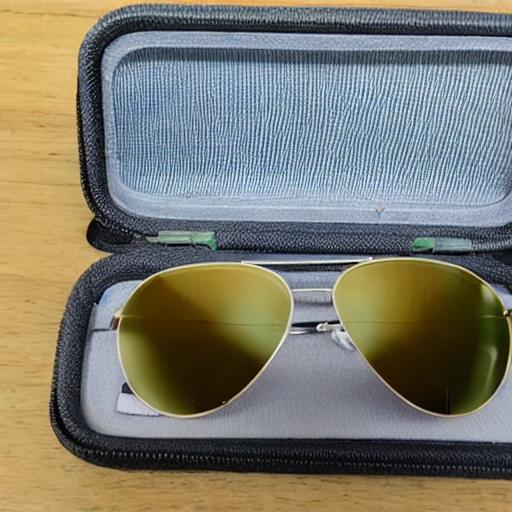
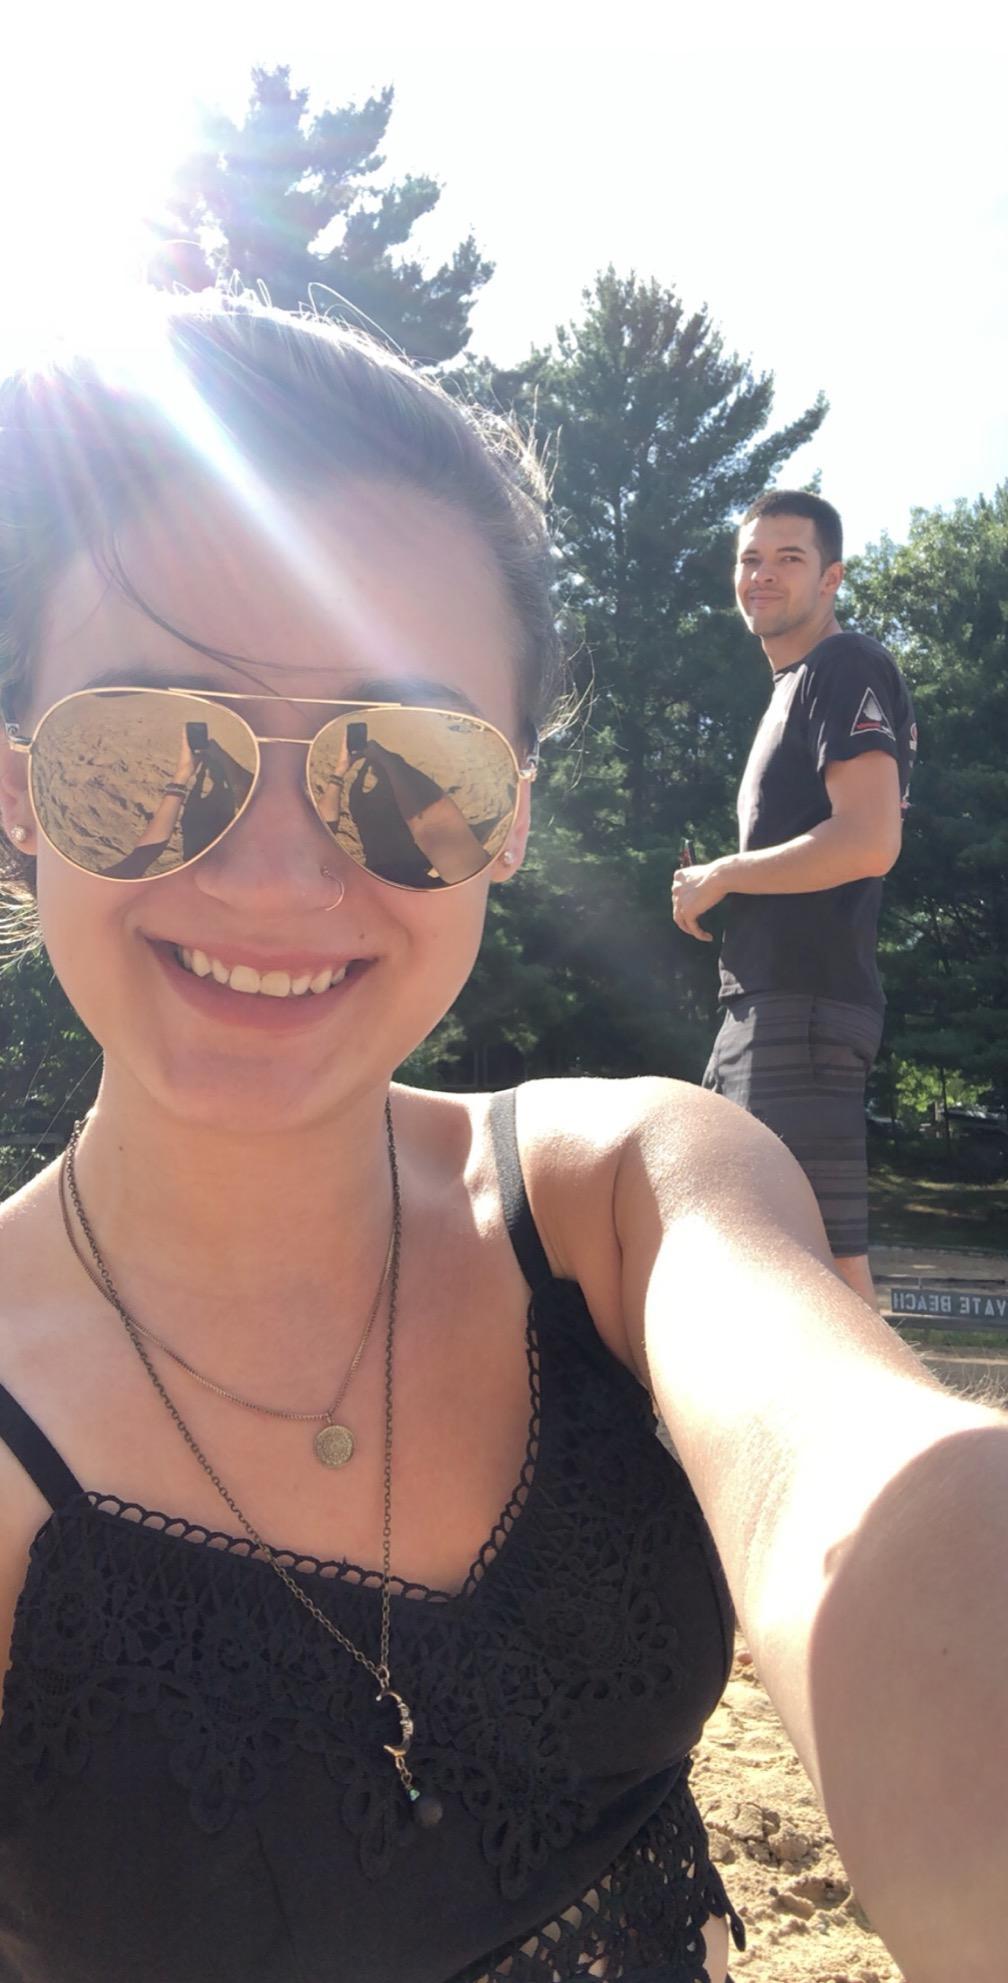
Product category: accessories_sunglasses
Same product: no